Model United Nations

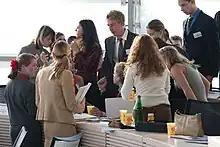
Delegates negotiating during an unmoderated caucus in Kiel, Germany

In order to maintain decorum, Model UN committees use parliamentary procedures derived from Robert's Rules of Order. In addition, the United Nations has spearheaded efforts to introduce new Model UN rules of procedure that are more closely aligned with those used by the actual UN. Since there is no governing body for Model UN, each conference differs in their rules of procedure.